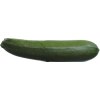
Label: green_zucchini